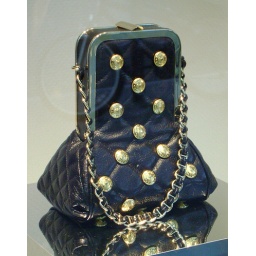
Small bag in the window of Moschino's West 14th Street store